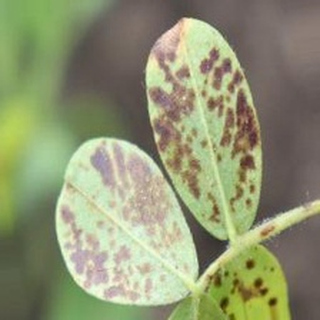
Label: groundnut_rust